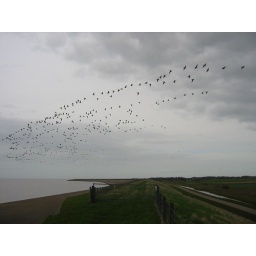
birds in the sky